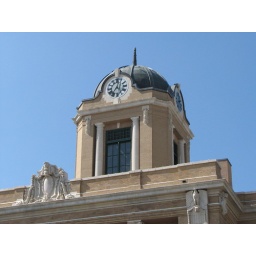
Taken OCT 11, 2008 in Gainesville, TX . Cooke County Courthouse clock tower